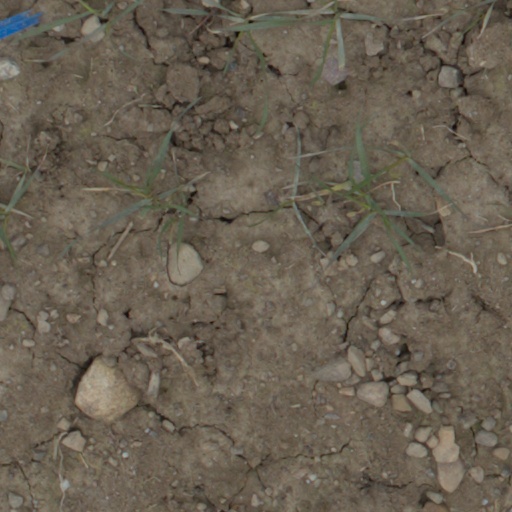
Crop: wheat